Club Zanzibar

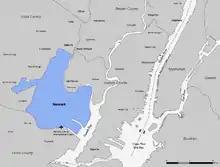
Newark area map

In 1988, Paris Dupree held her famous Paris Is Burning ball at the club, namesake to the famous film.